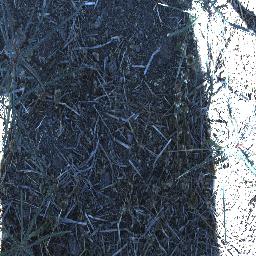
Label: parkinsonia